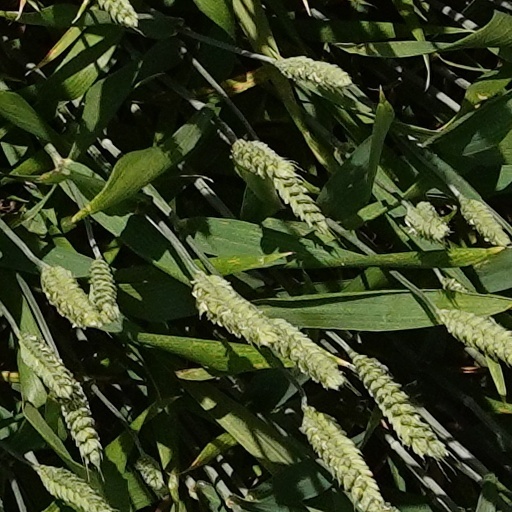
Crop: wheat